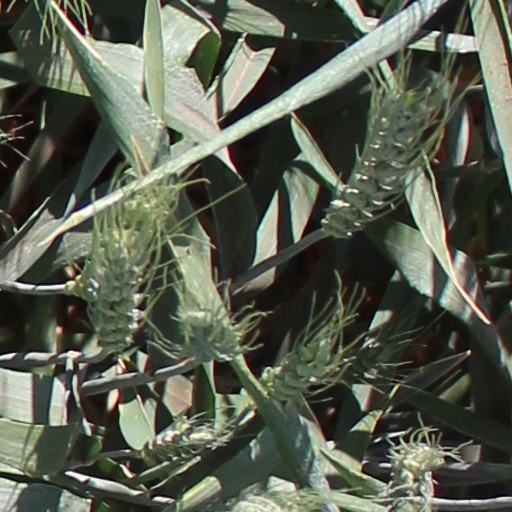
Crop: wheat